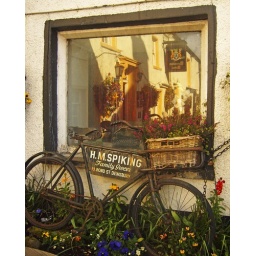
Old bike and window reflection in Cartmel